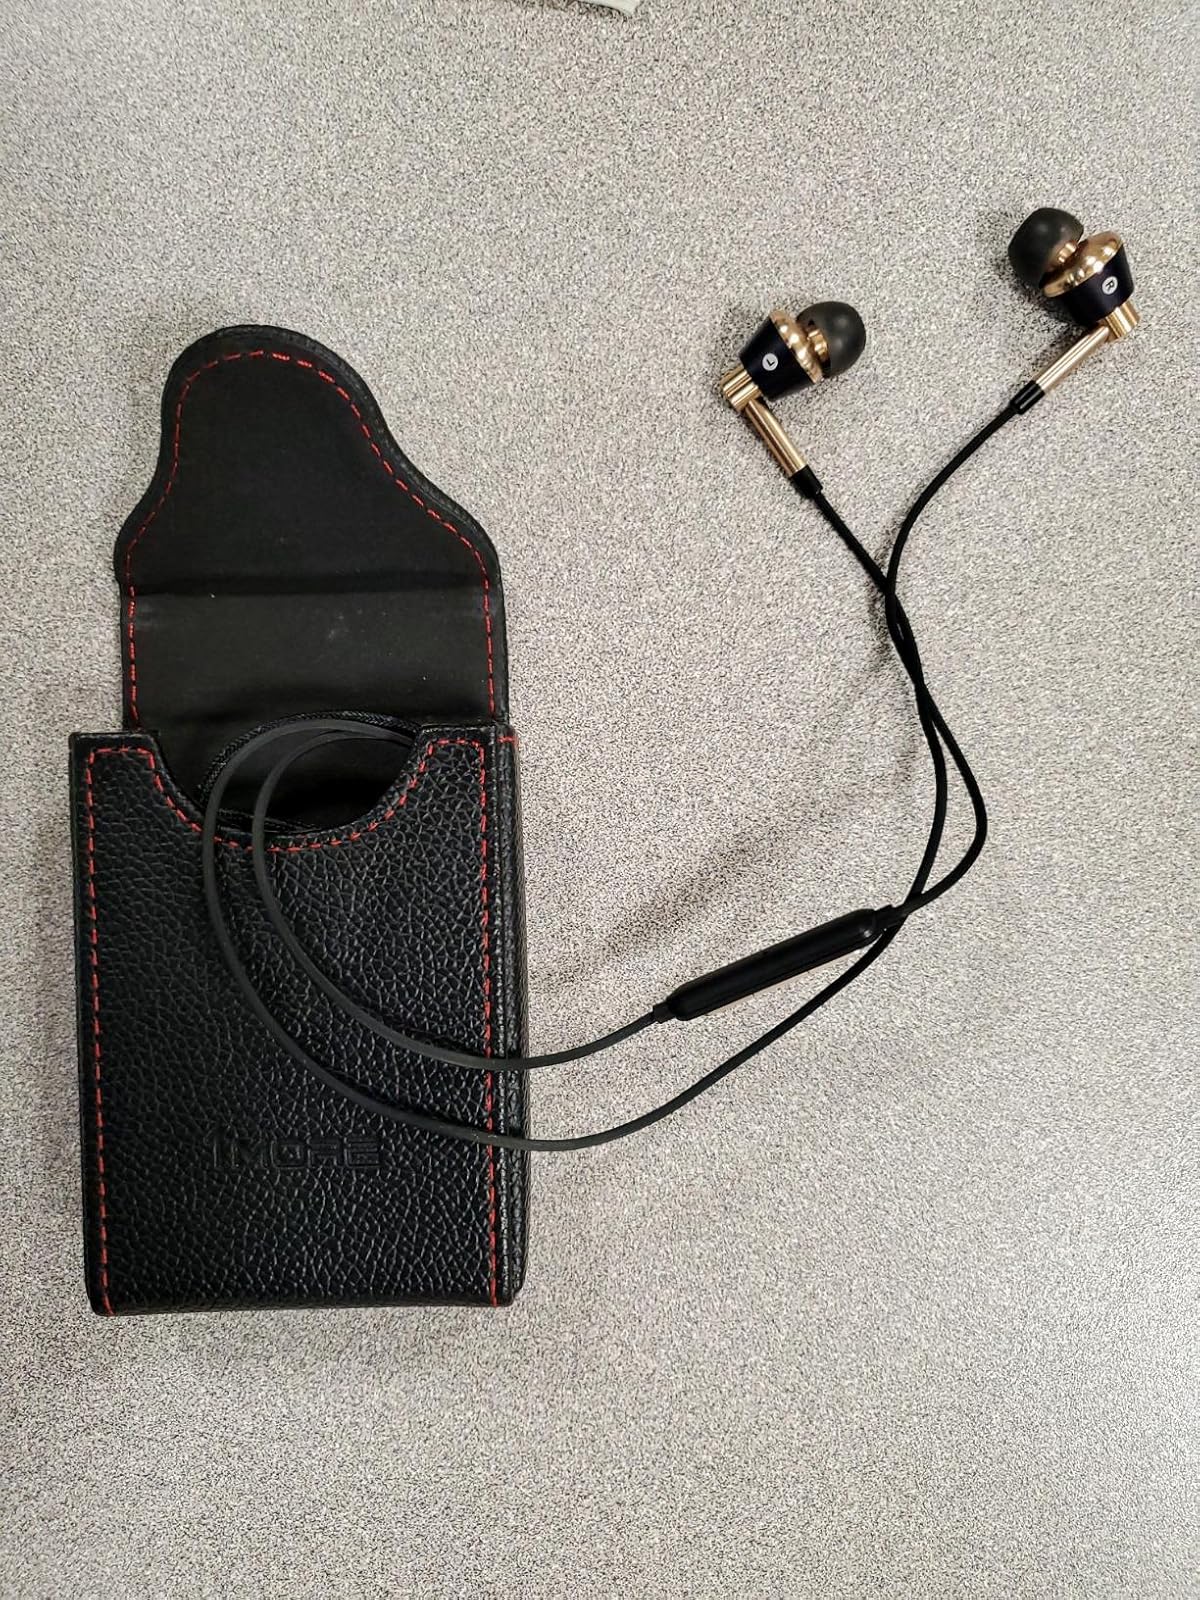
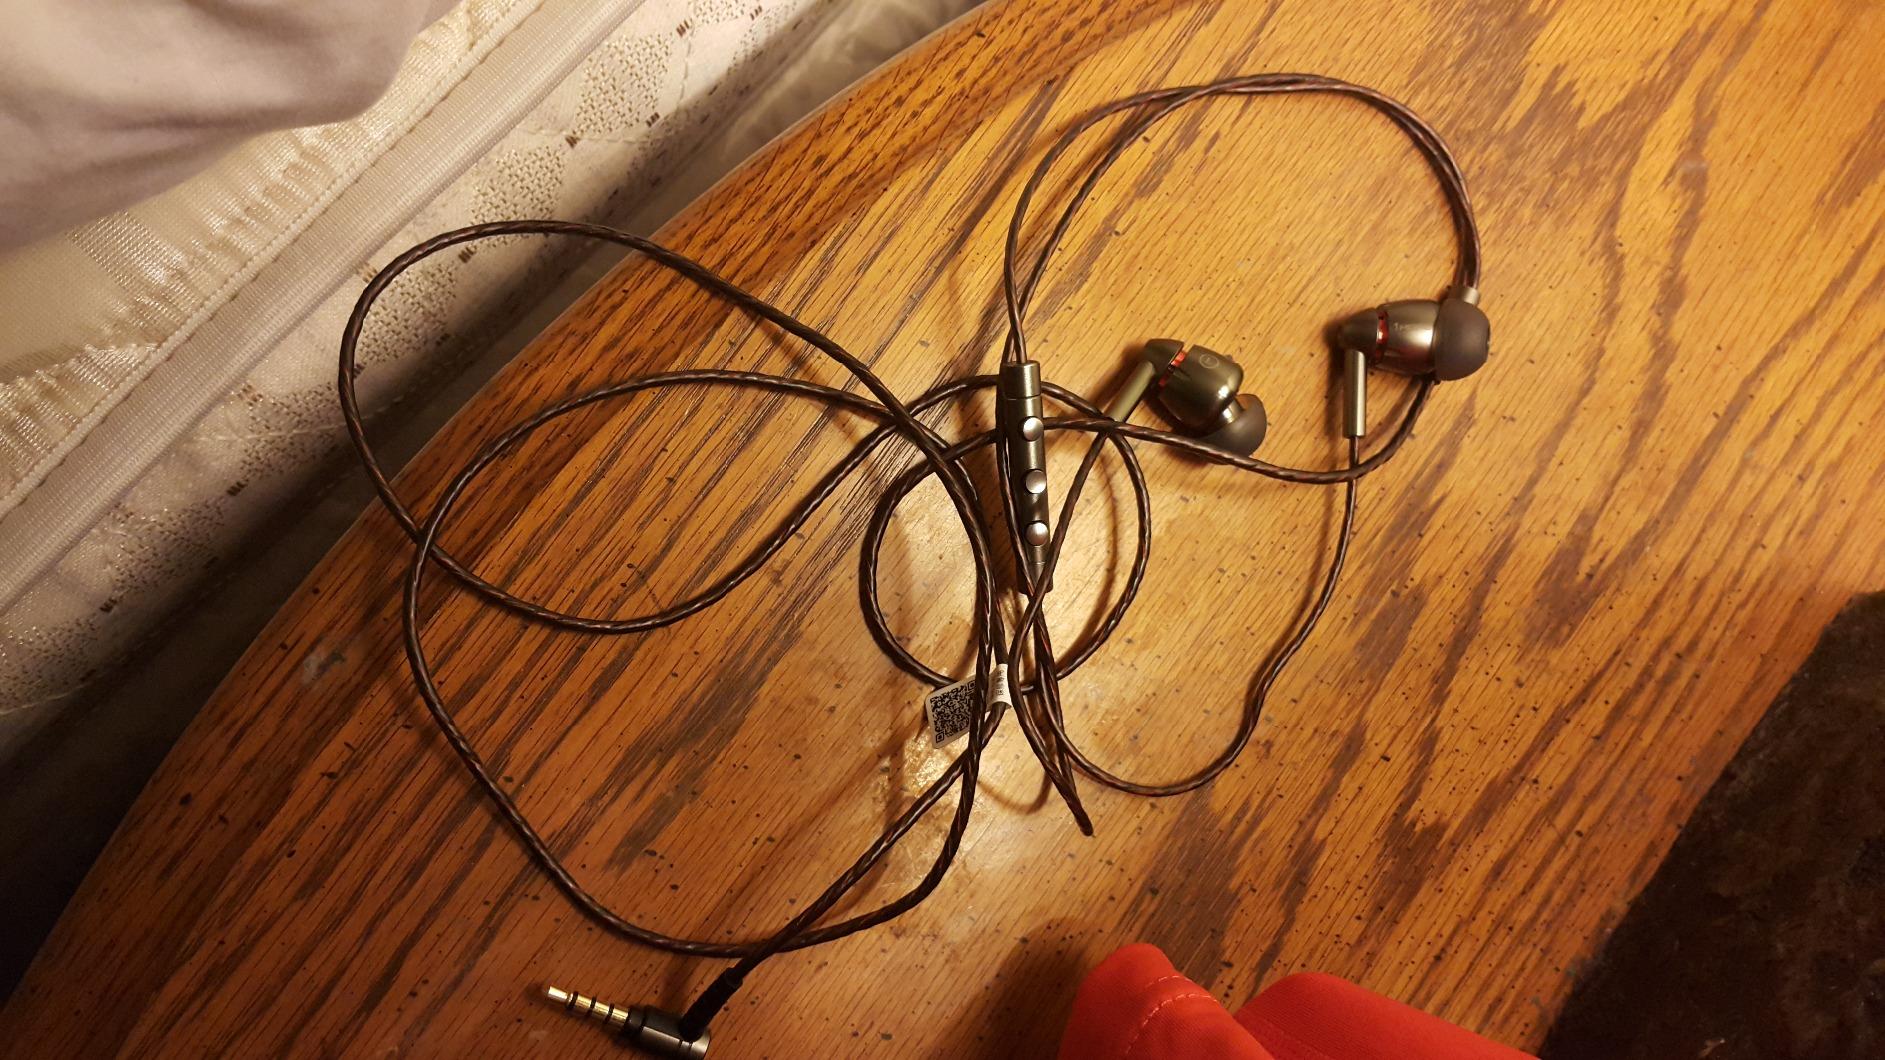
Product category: headphones
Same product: no